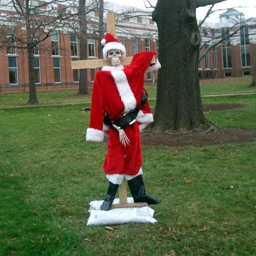
it 's an urban myth that a department store ever displayed film character in confusion , but it does seem to happen .